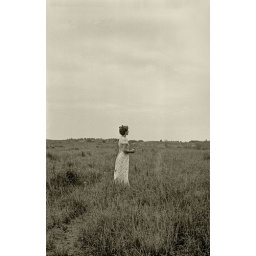
Study of girl in field 1997